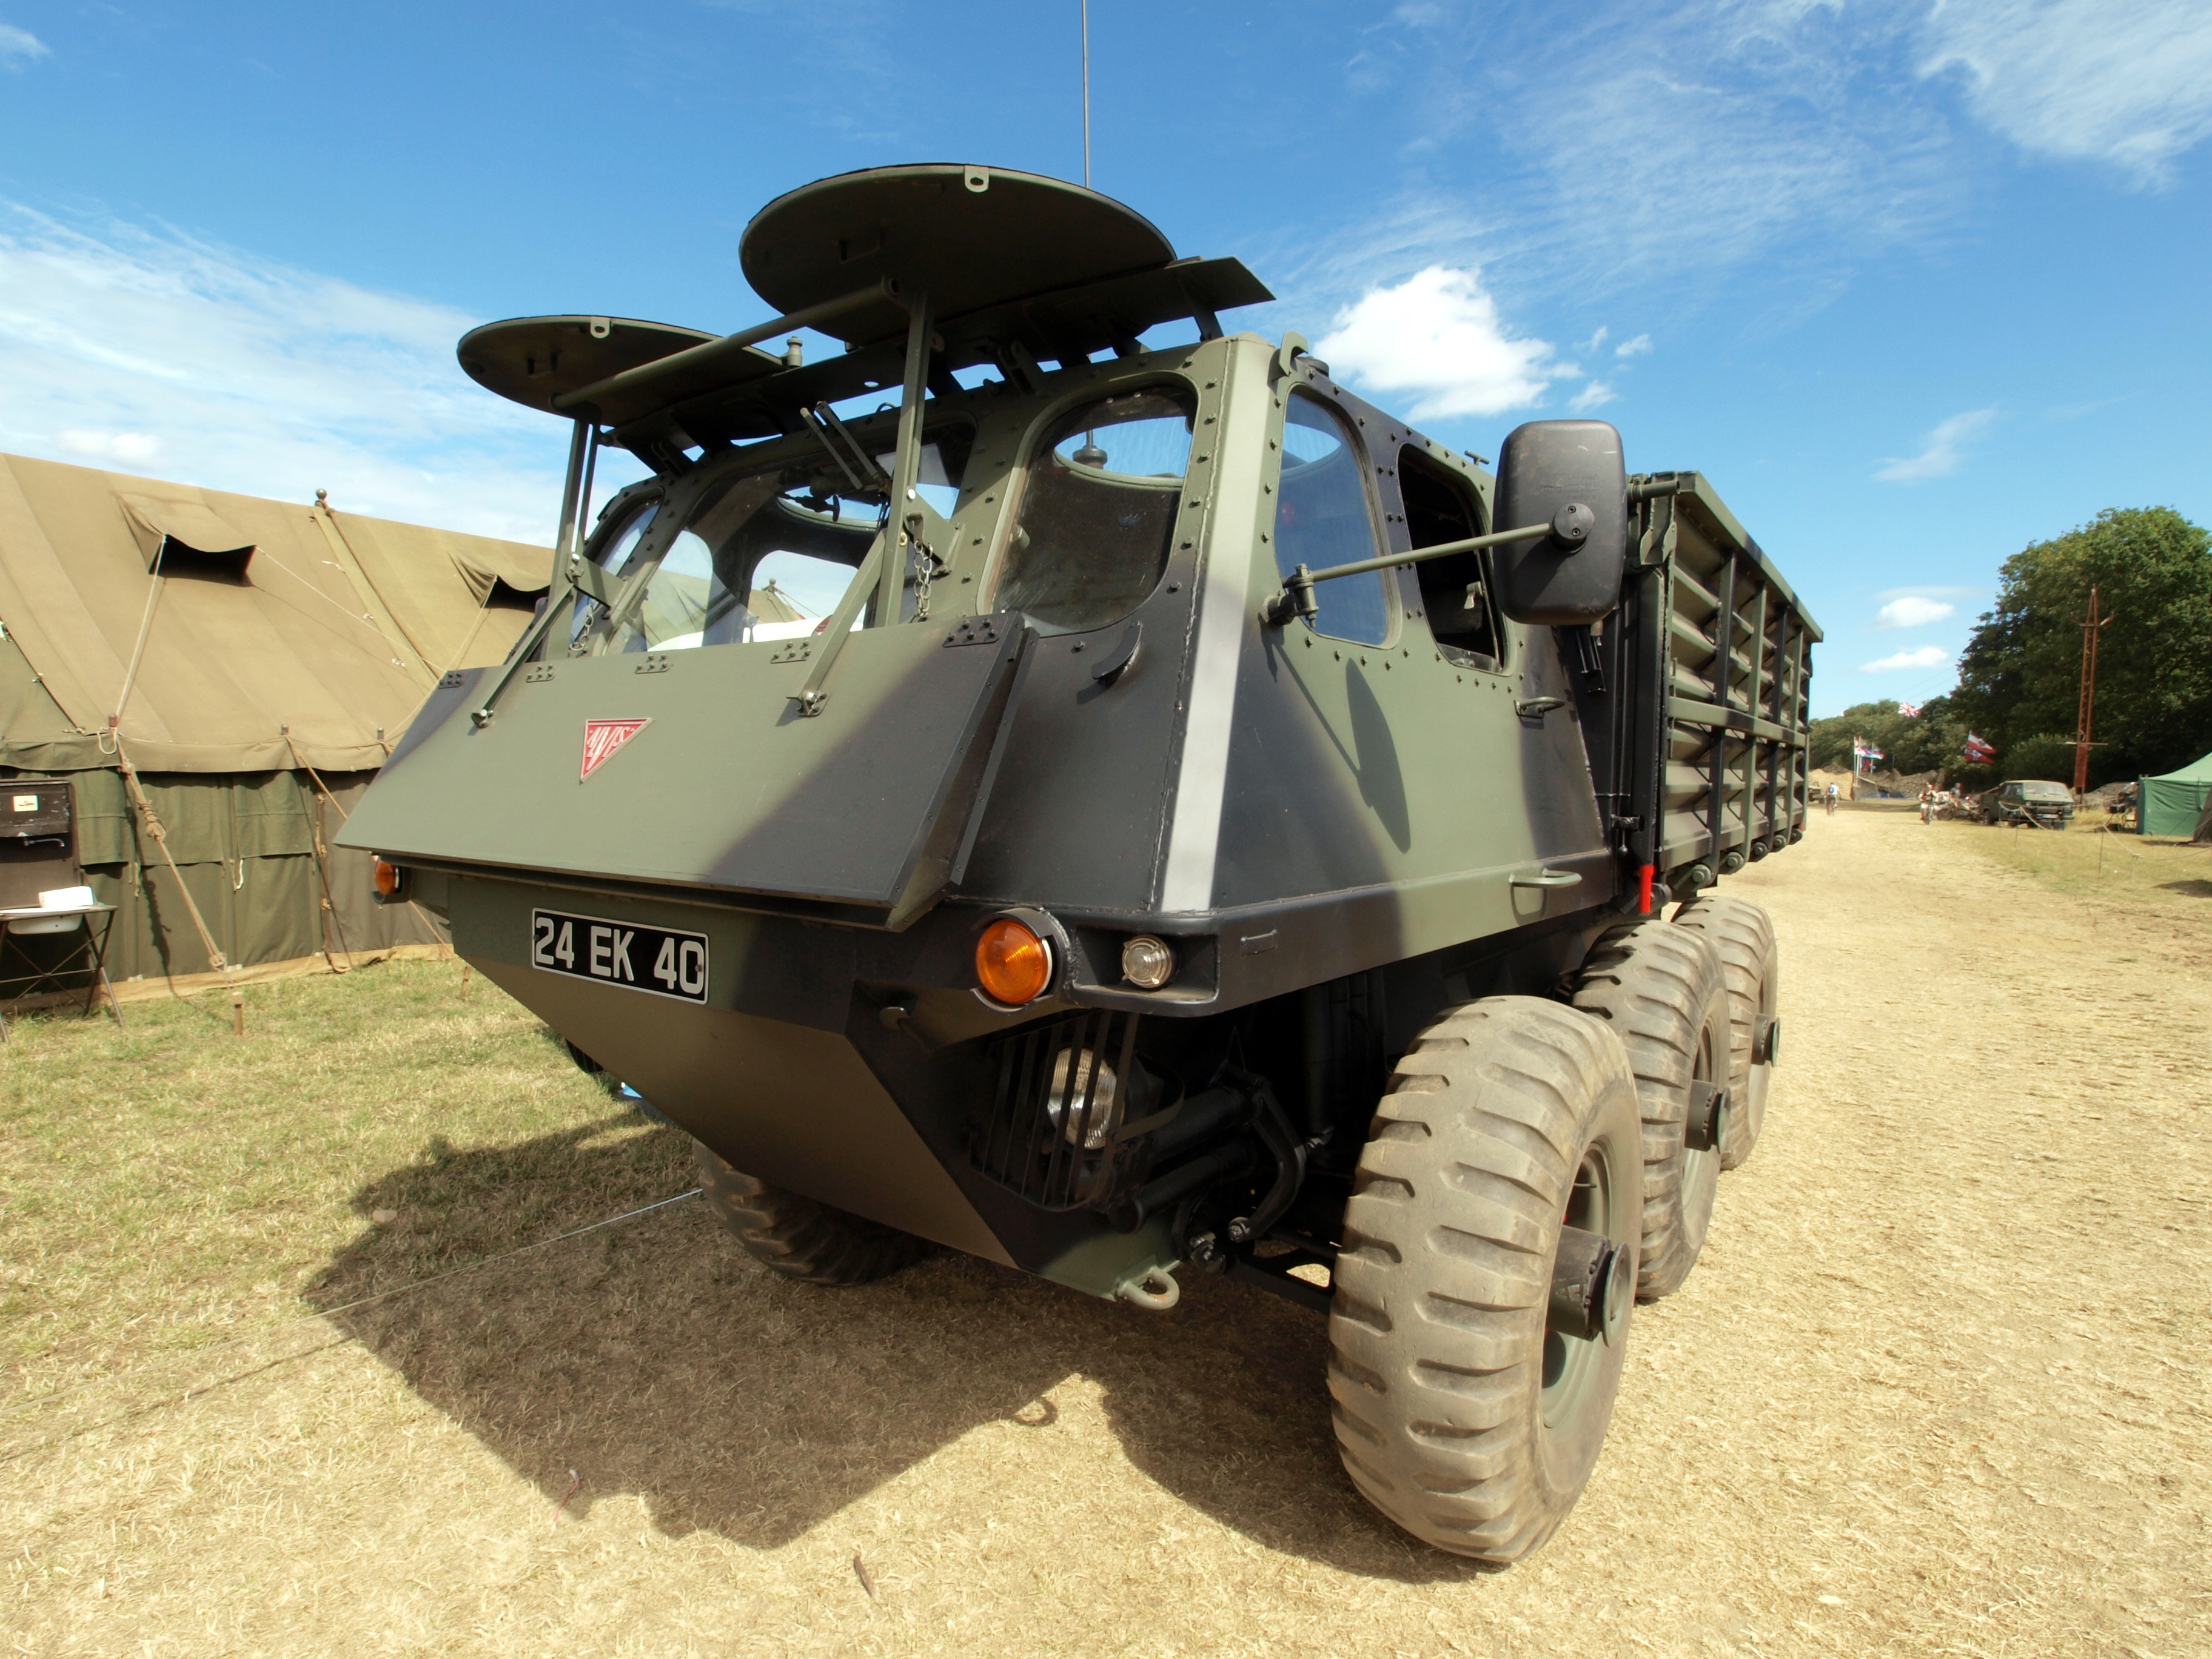
military, truck, army, vehicle, show, war, defense, armed, alvis, armored car, military vehicle, stalwart